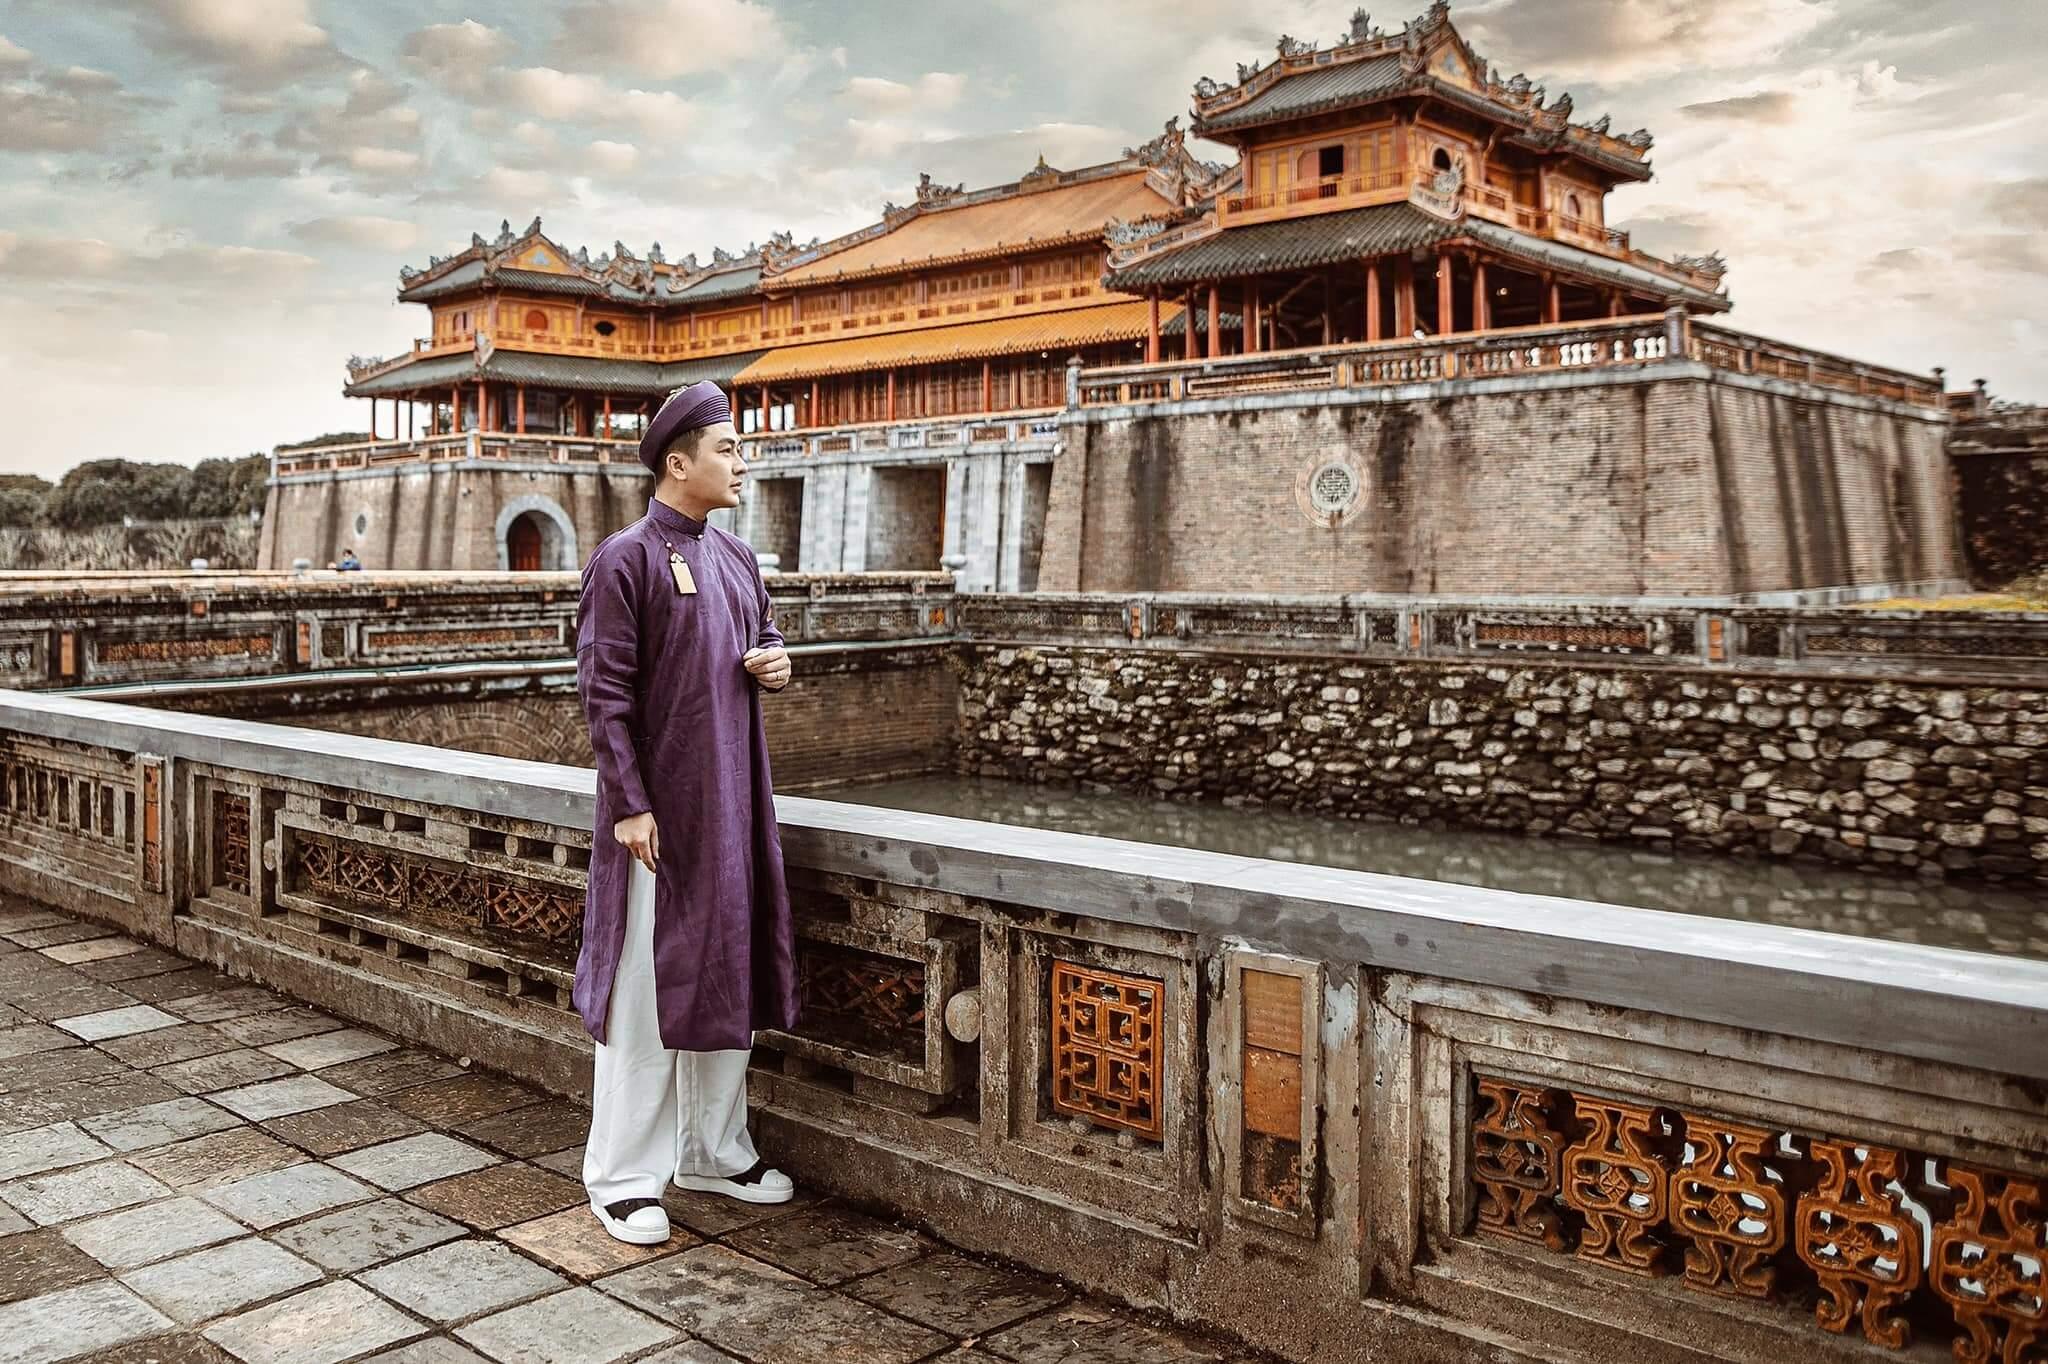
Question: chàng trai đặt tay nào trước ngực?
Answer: đặt tay trái trước ngực